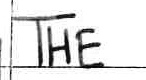
Label: the